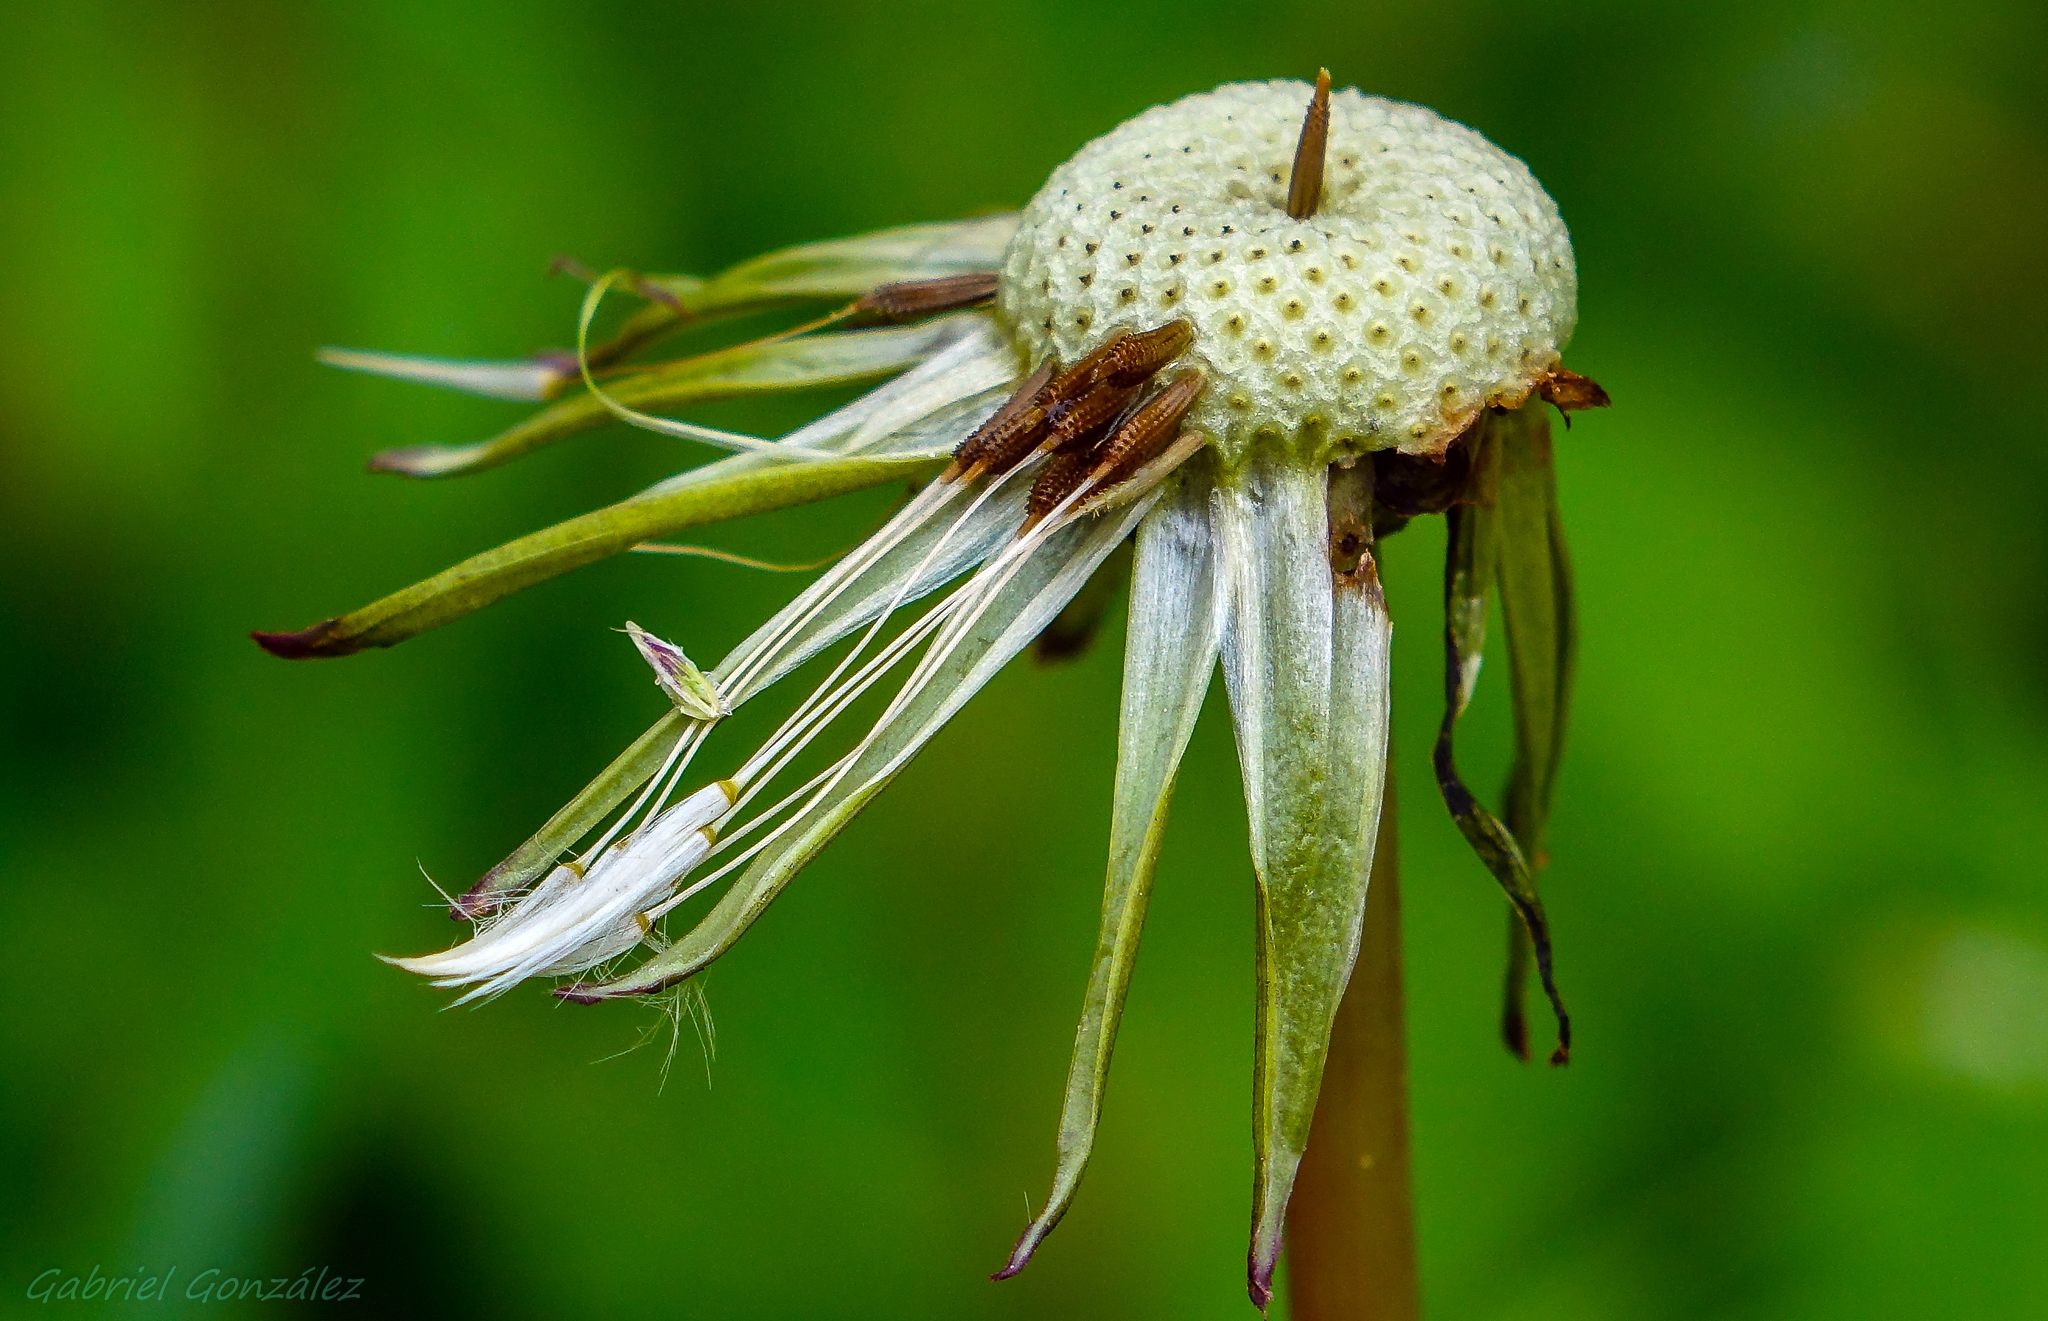
nature, grass, branch, blossom, plant, photography, meadow, leaf, flower, pollen, green, macro, botany, flora, fauna, wildflower, flowers, close up, shrub, naturaleza, flores, ggl1, gaby1, xovesphoto, sonyrx10, rx10, gphoto, xelodegalicia, macro photography, gabrielcoru a, flowering plant, daisy family, plant stem, land plant, thorns spines and prickles